Biel House

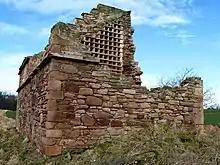
Biel House Doocot In a field some distance from Biel mansion is a 19th century double lectern-type doocot with two doors and two small round windows. Also 24 entry holes in a row midway up the roofs. Inside, there is a large number of stone nests, and a potence ladder in one chamber. The east room of the doocot is in quite a ruinous condition.

Biel House is a historic house on the Biel Estate near Stenton, East Lothian, Scotland. It is a Category A listed building.